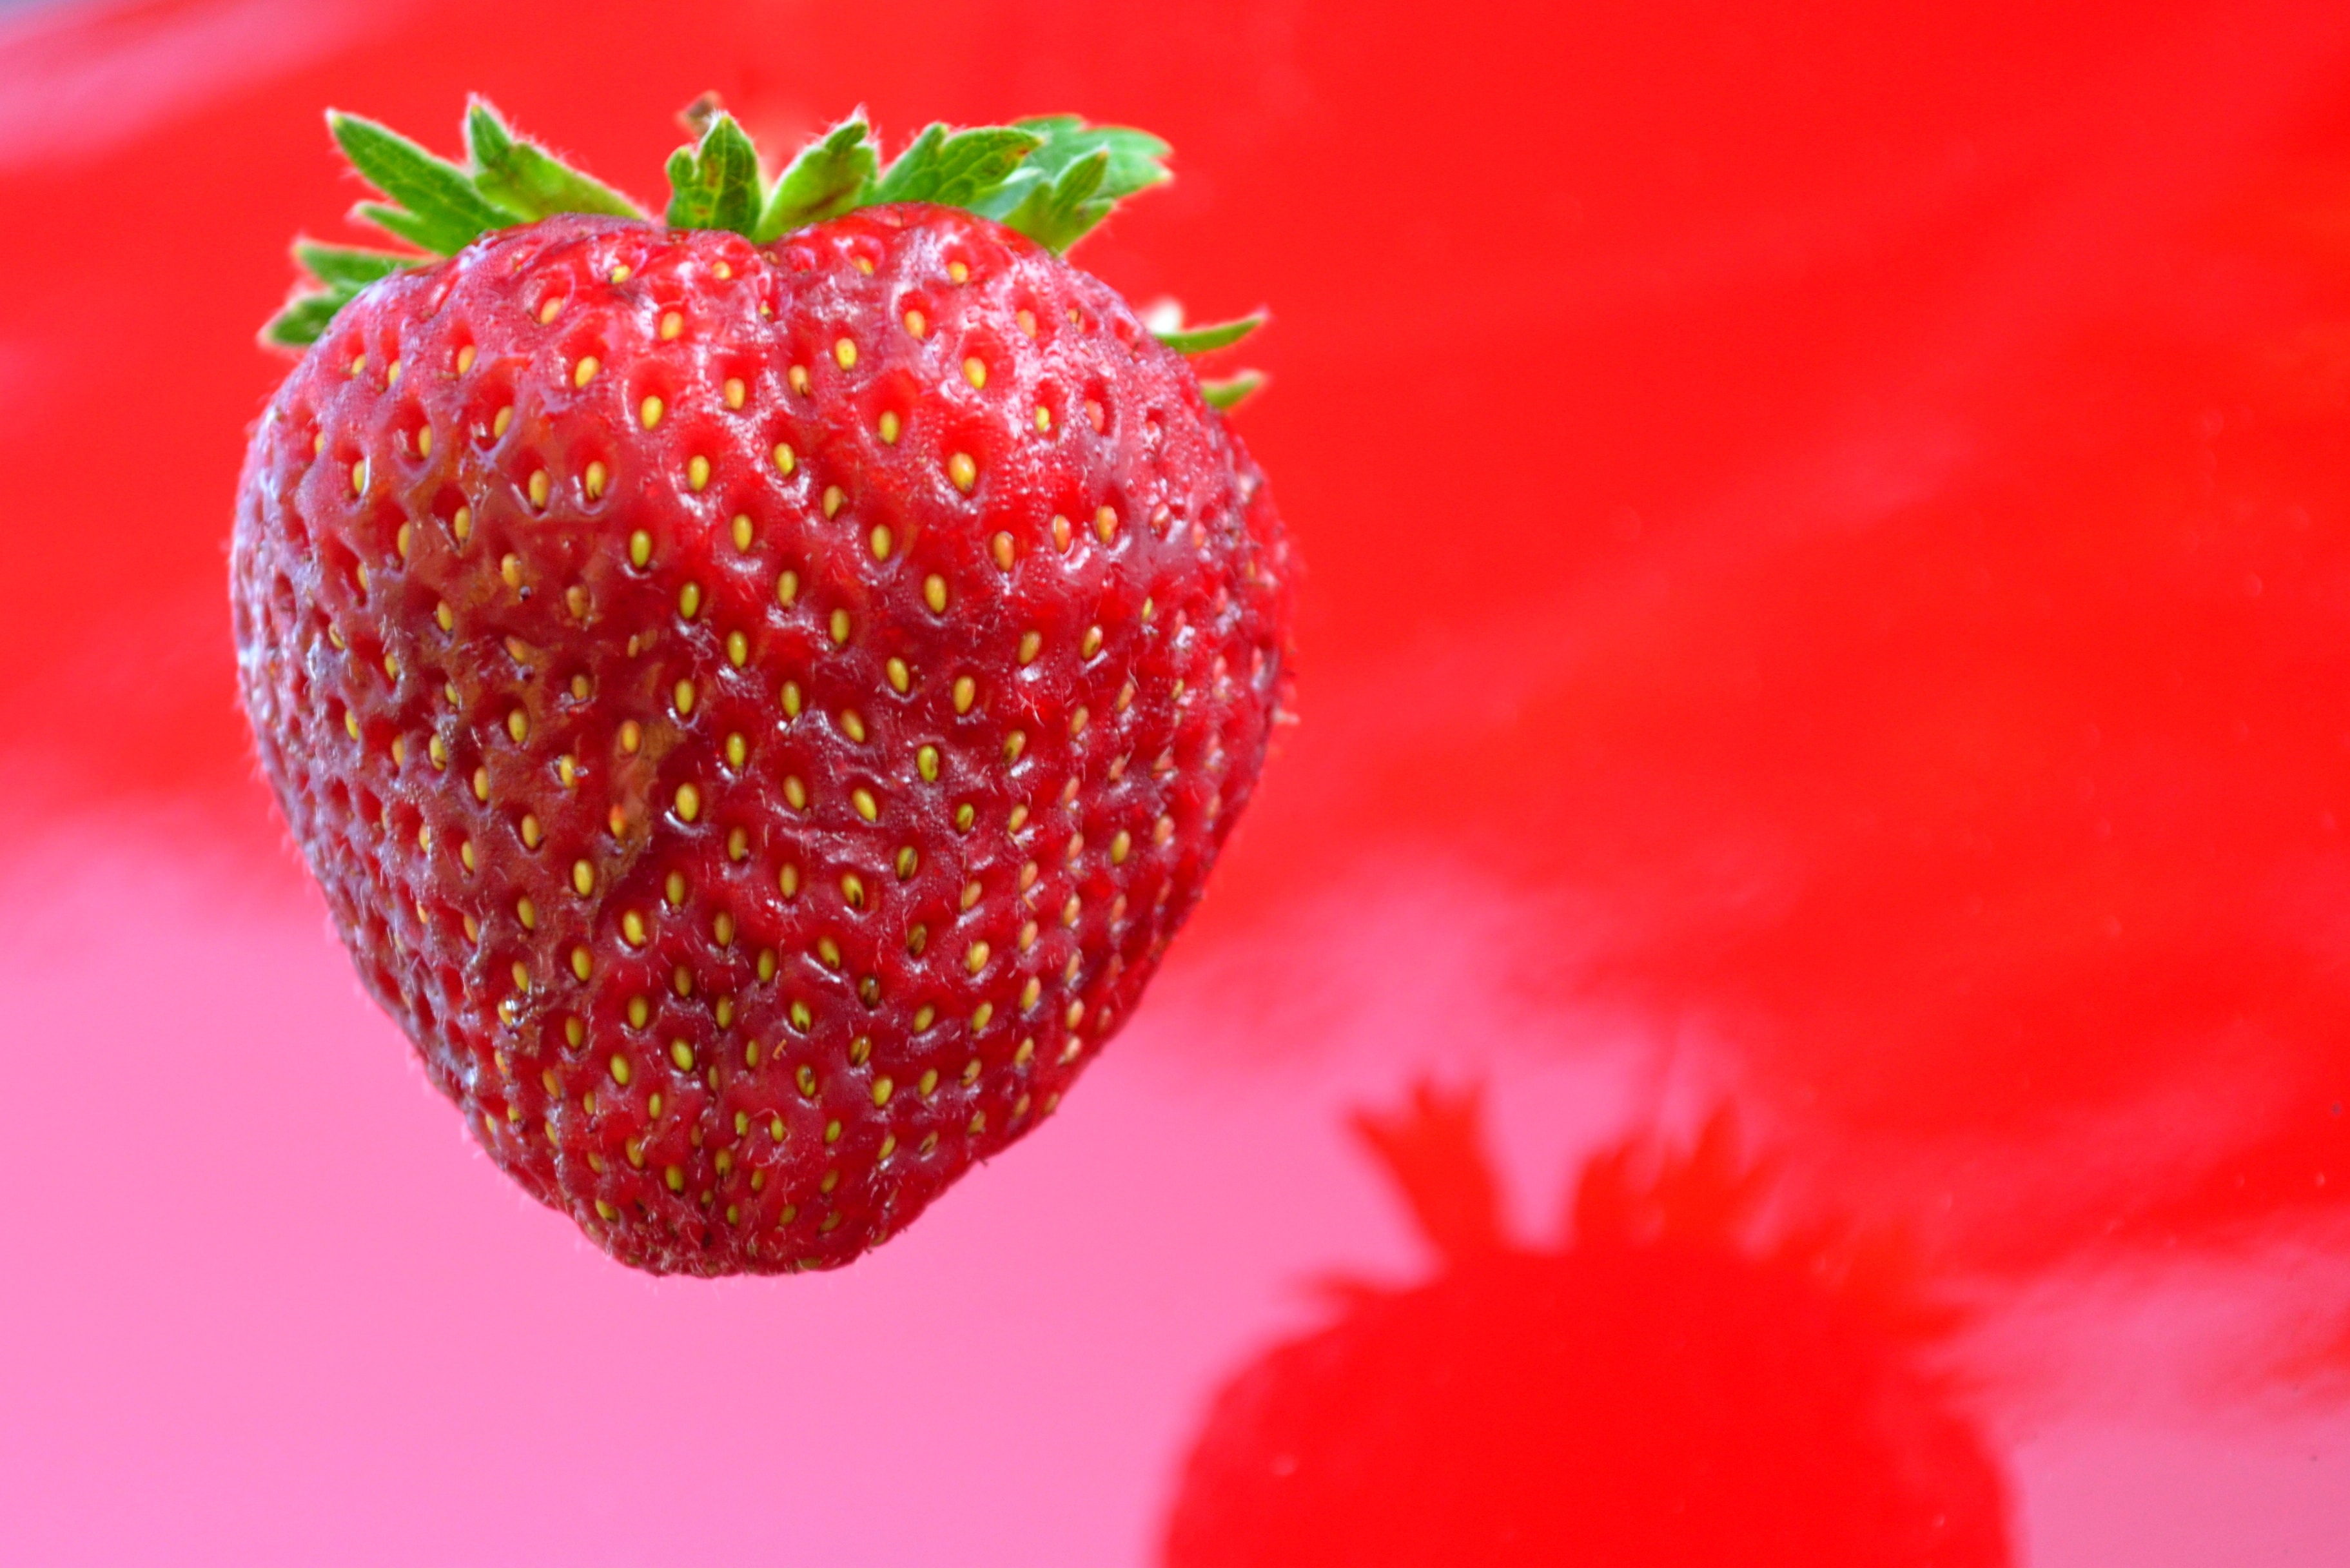
plant, raspberry, fruit, sweet, flower, petal, summer, food, red, produce, market, basket, eat, delicious, strawberry, close up, sweet dish, berries, fruits, strawberries, bless you, macro photography, flowering plant, land plant